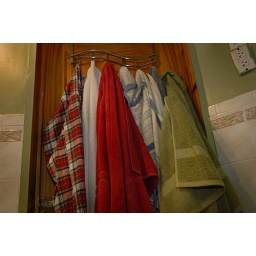
over 20 girls have lived in this house